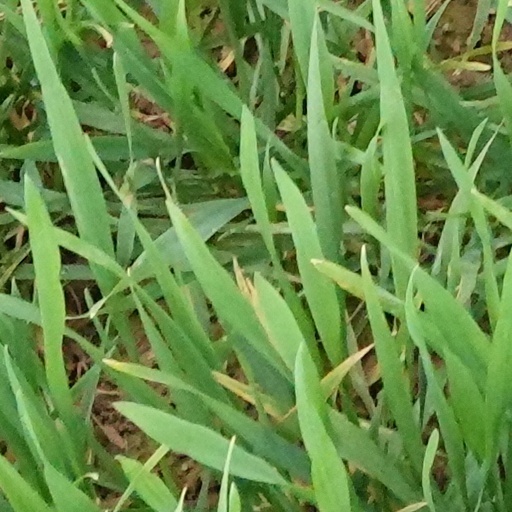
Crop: wheat